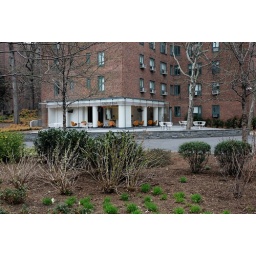
shop in ground floor